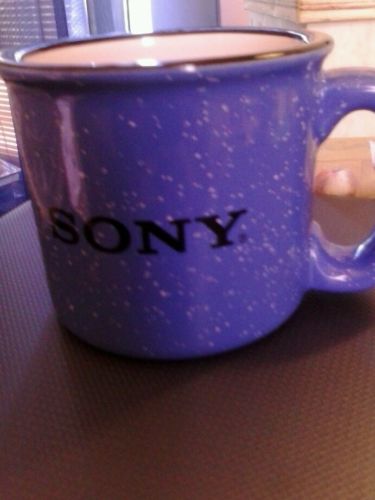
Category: mug